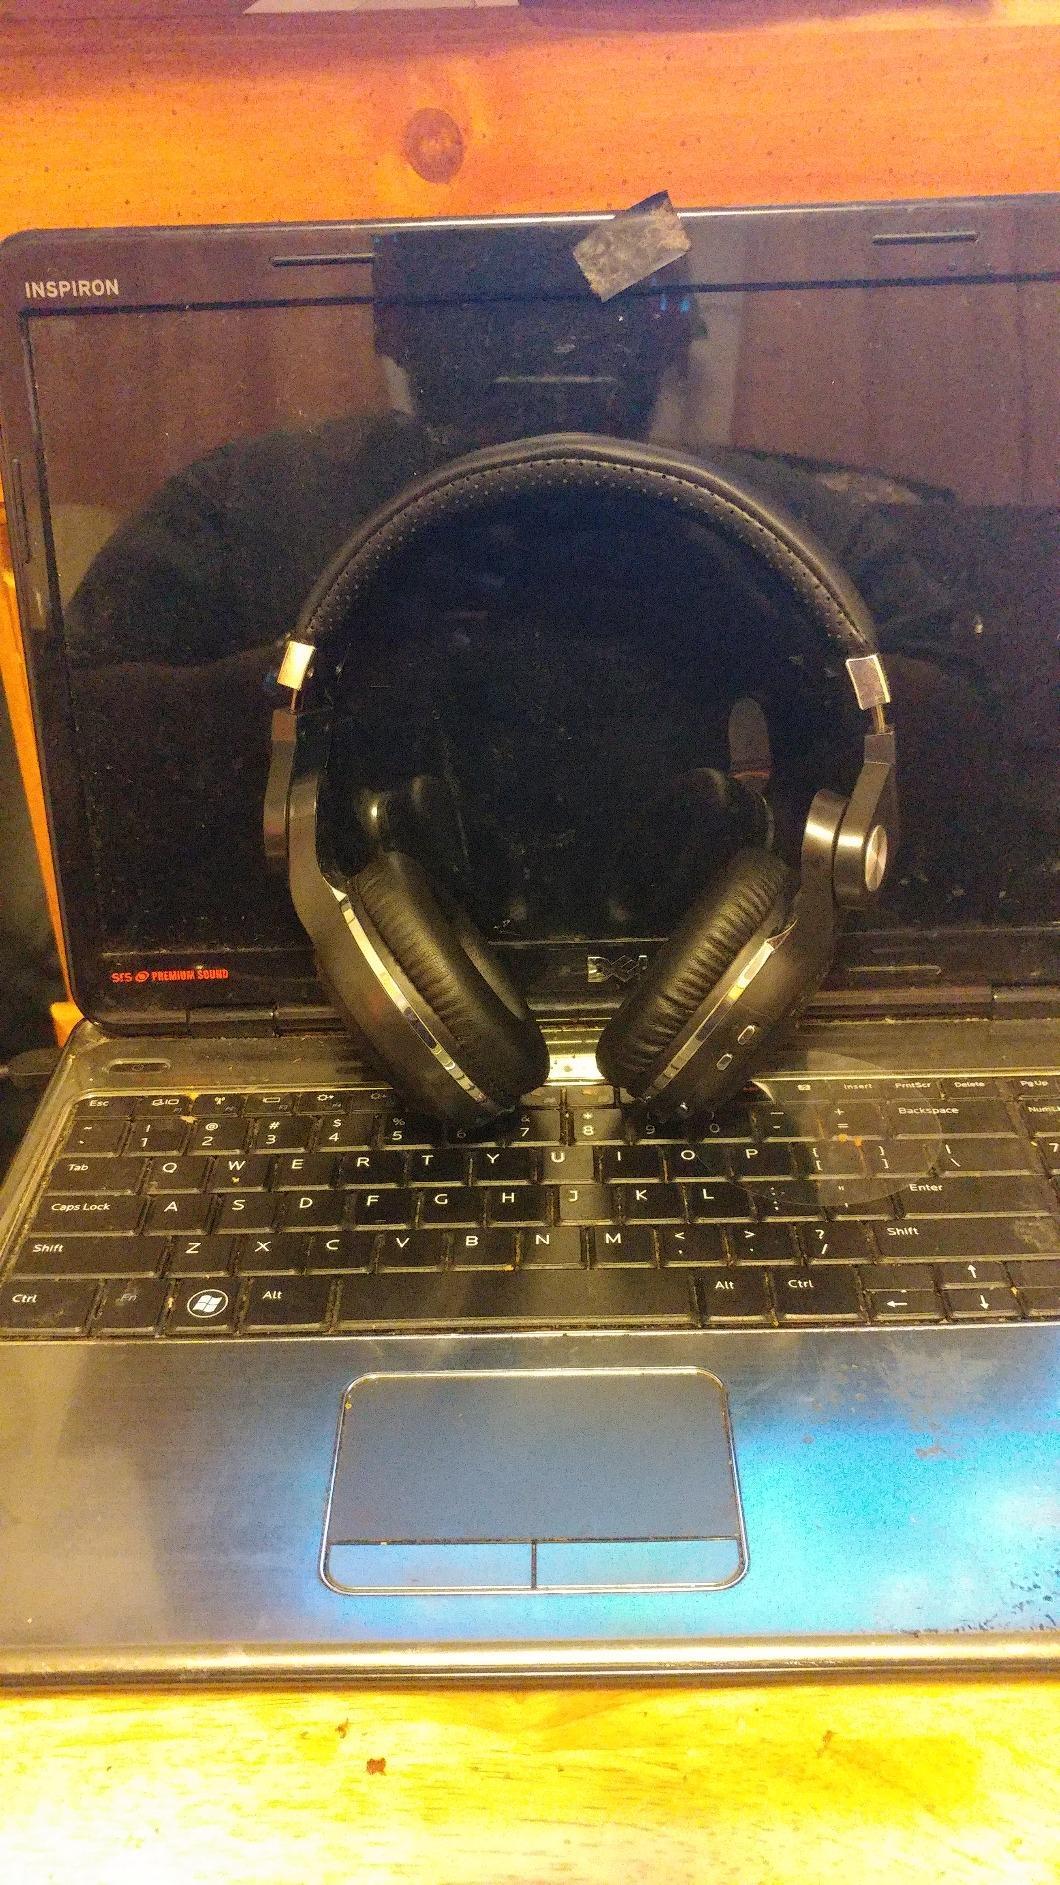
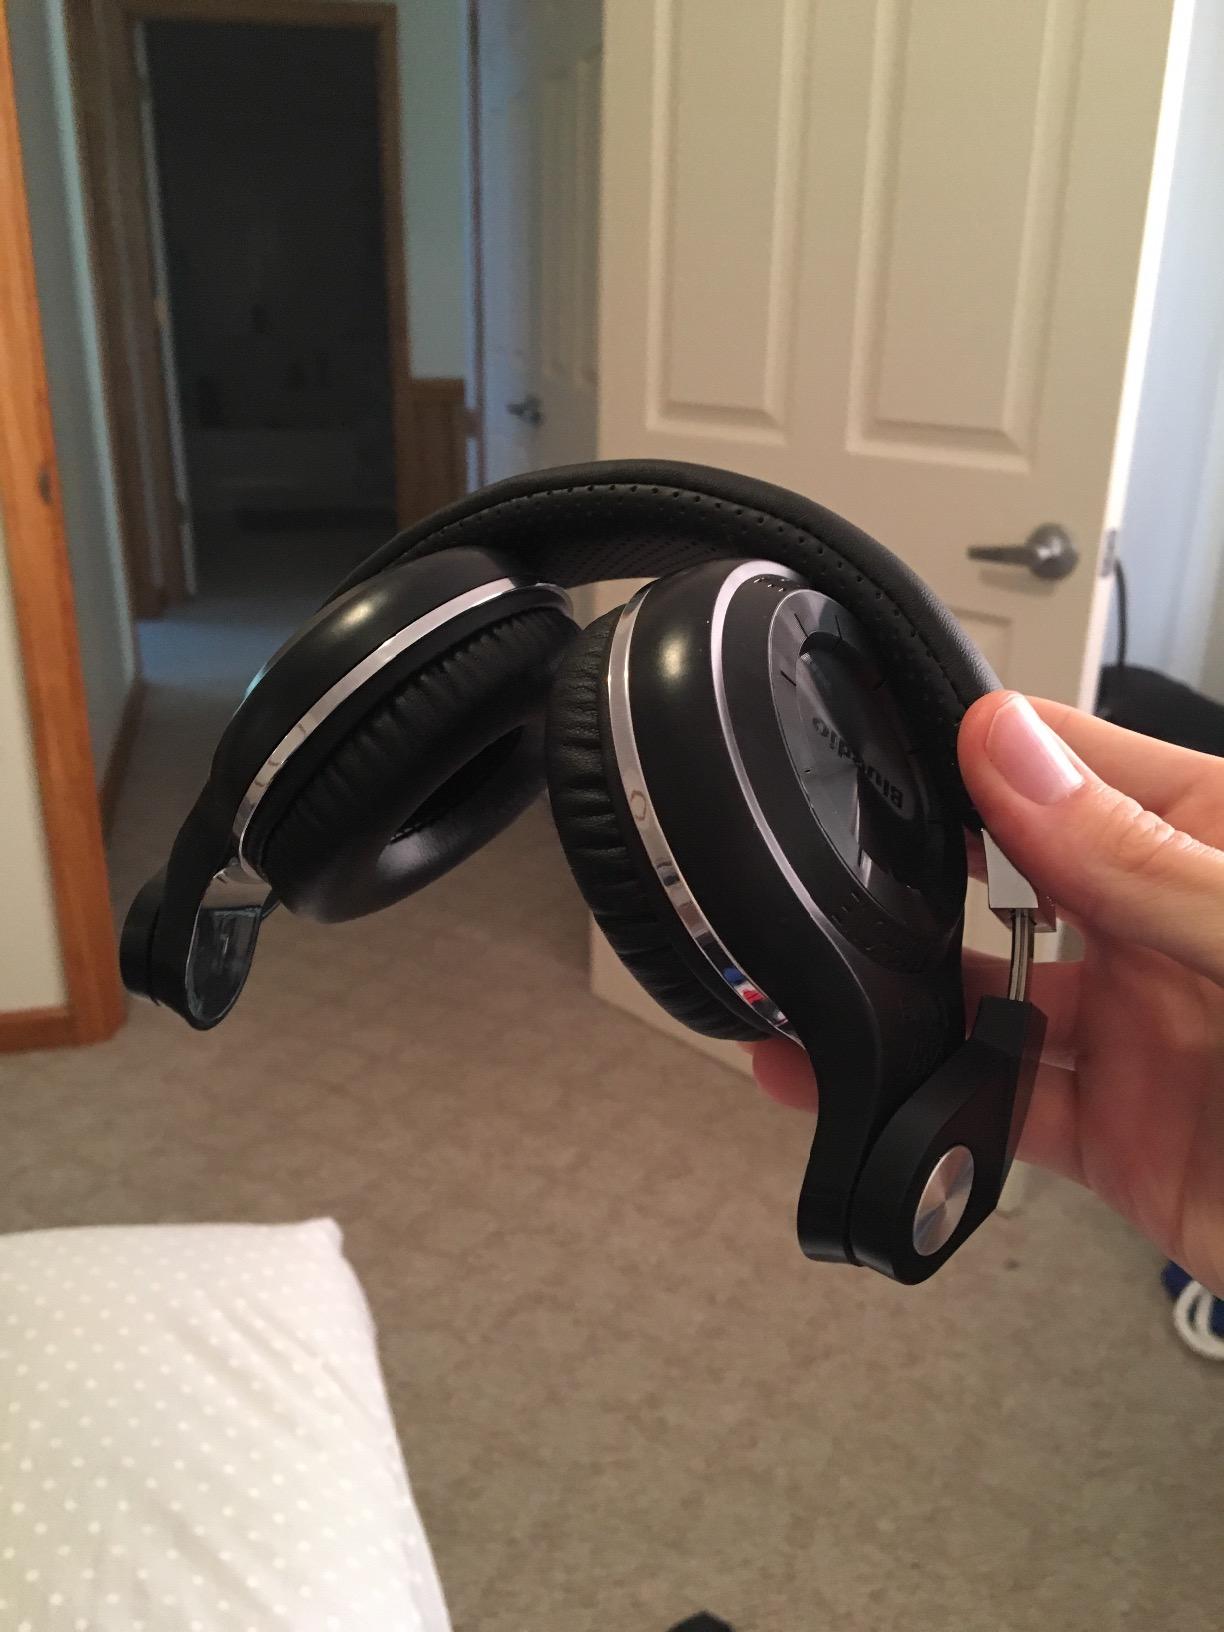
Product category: headphones
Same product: yes